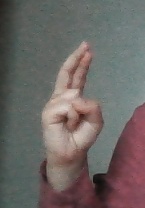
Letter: zay